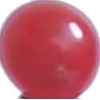
Label: Redcurrant 1